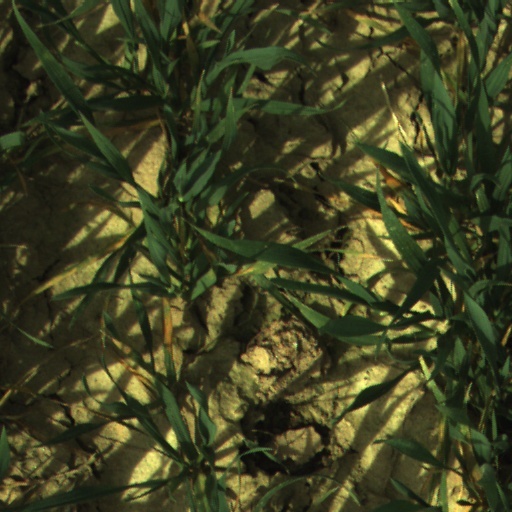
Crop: wheat